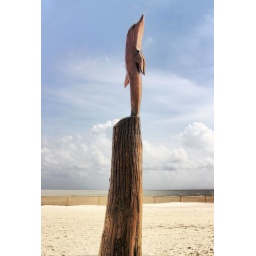
A carving of a dolphin on the beach in biloxi mississippi. The tree was killed during hurricane katrina